Serena Williams

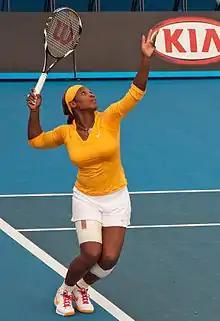
Australian Open, 2010

In 2010, Williams's first tournament was in Sydney, where she lost in the final to Dementieva. At the Australian Open, Williams was the defending champion in both singles and doubles. She reached the final and defeated Justine Henin, who had recently come out of retirement, for her twelfth Grand Slam singles title. In doubles, Williams and her sister successfully defended their title by defeating Cara Black and Liezel Huber in the final. Williams sat out several events with a leg injury, but returned for the Rome Masters, where she was defeated by Janković in the semifinals. At Madrid, she fell to Nadia Petrova in the third round, but partnered with Venus to win the doubles title.